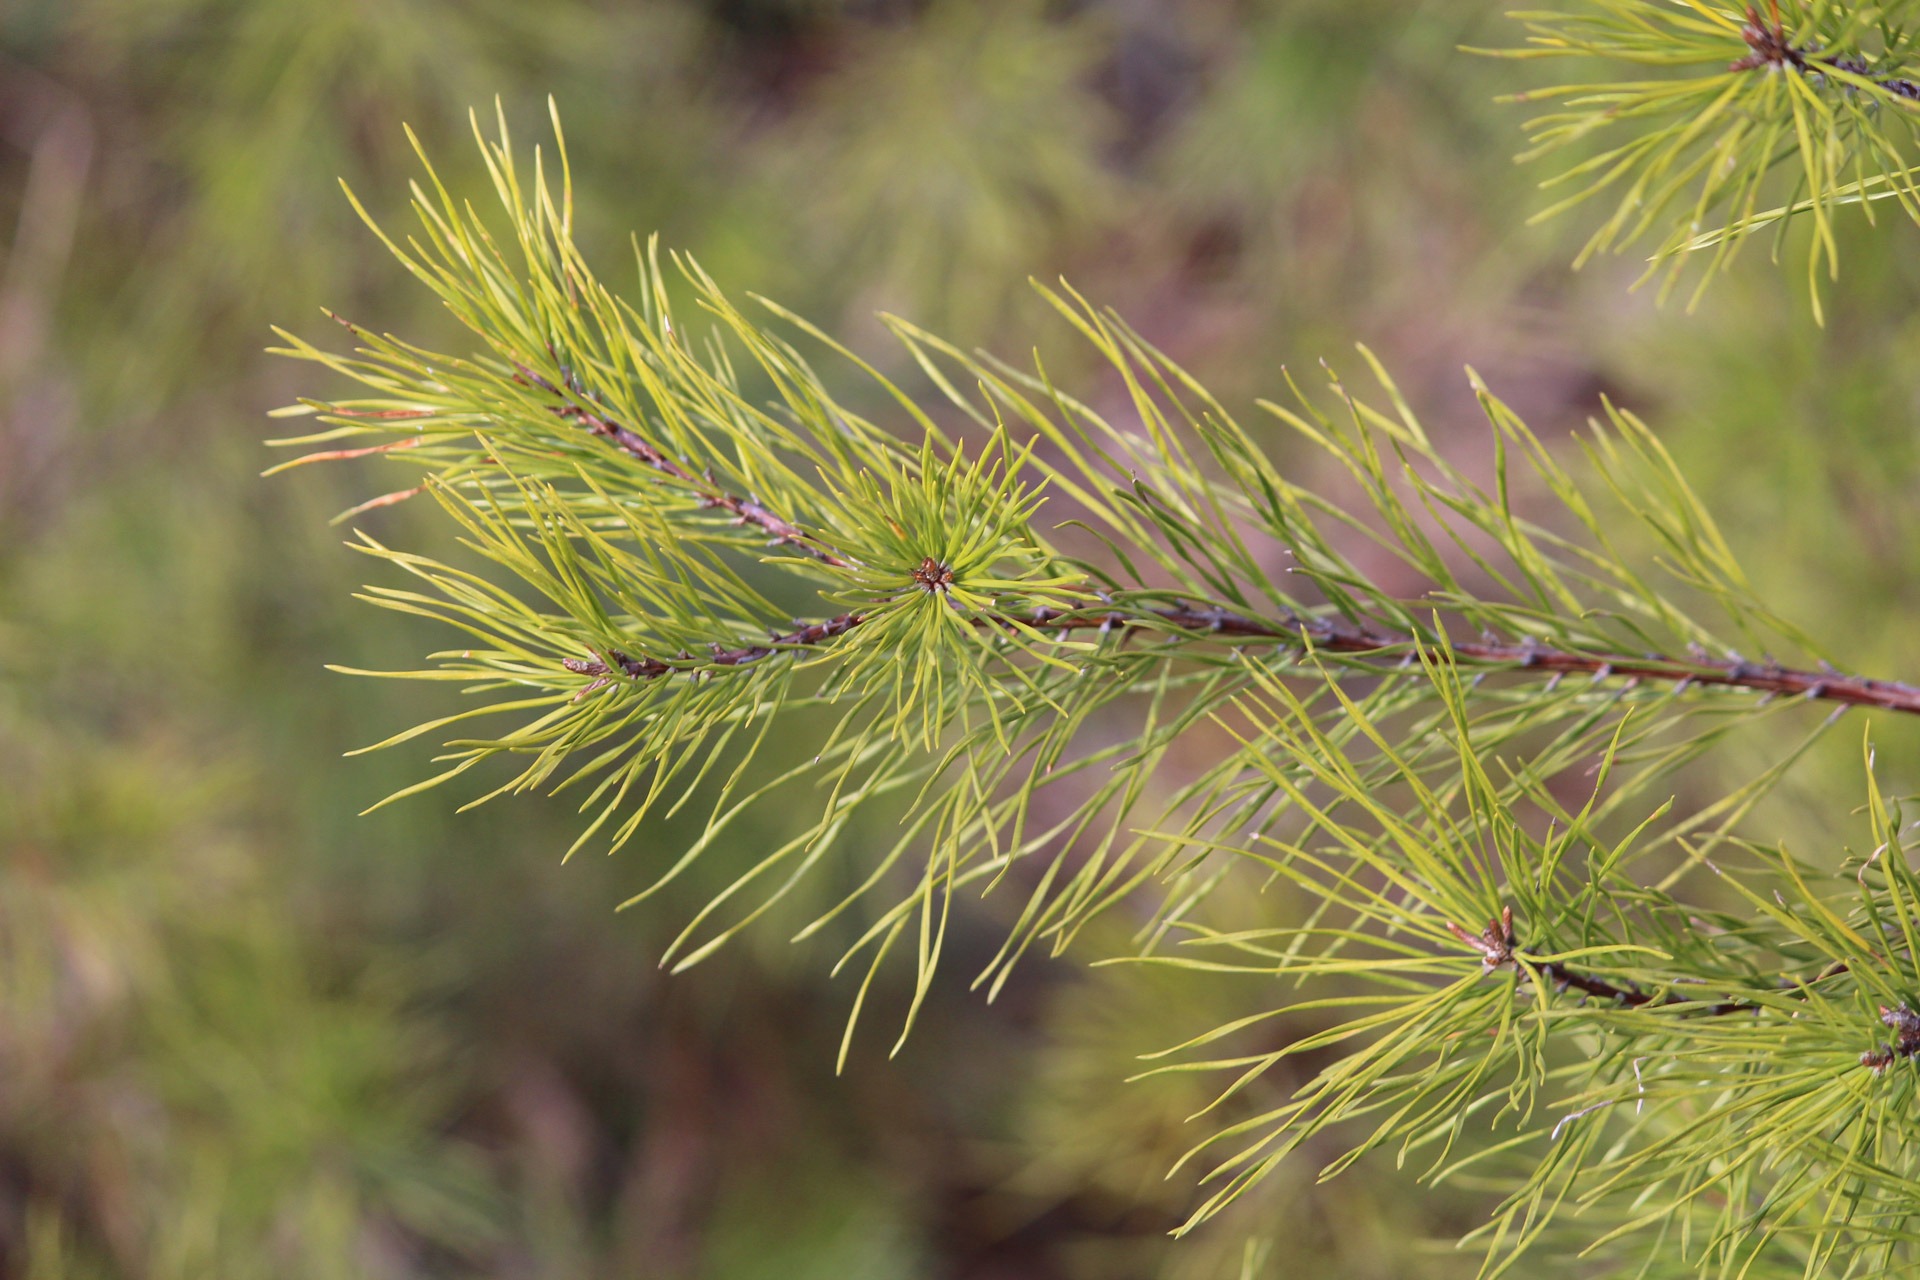
tree, nature, grass, branch, winter, plant, prairie, leaf, flower, pine, evergreen, botany, fir, flora, twig, conifer, background, spruce, wallpaper, larch, ecosystem, macro photography, flowering plant, west virginia, pine family, grass family, plant stem, woody plant, land plant, thorns spines and prickles